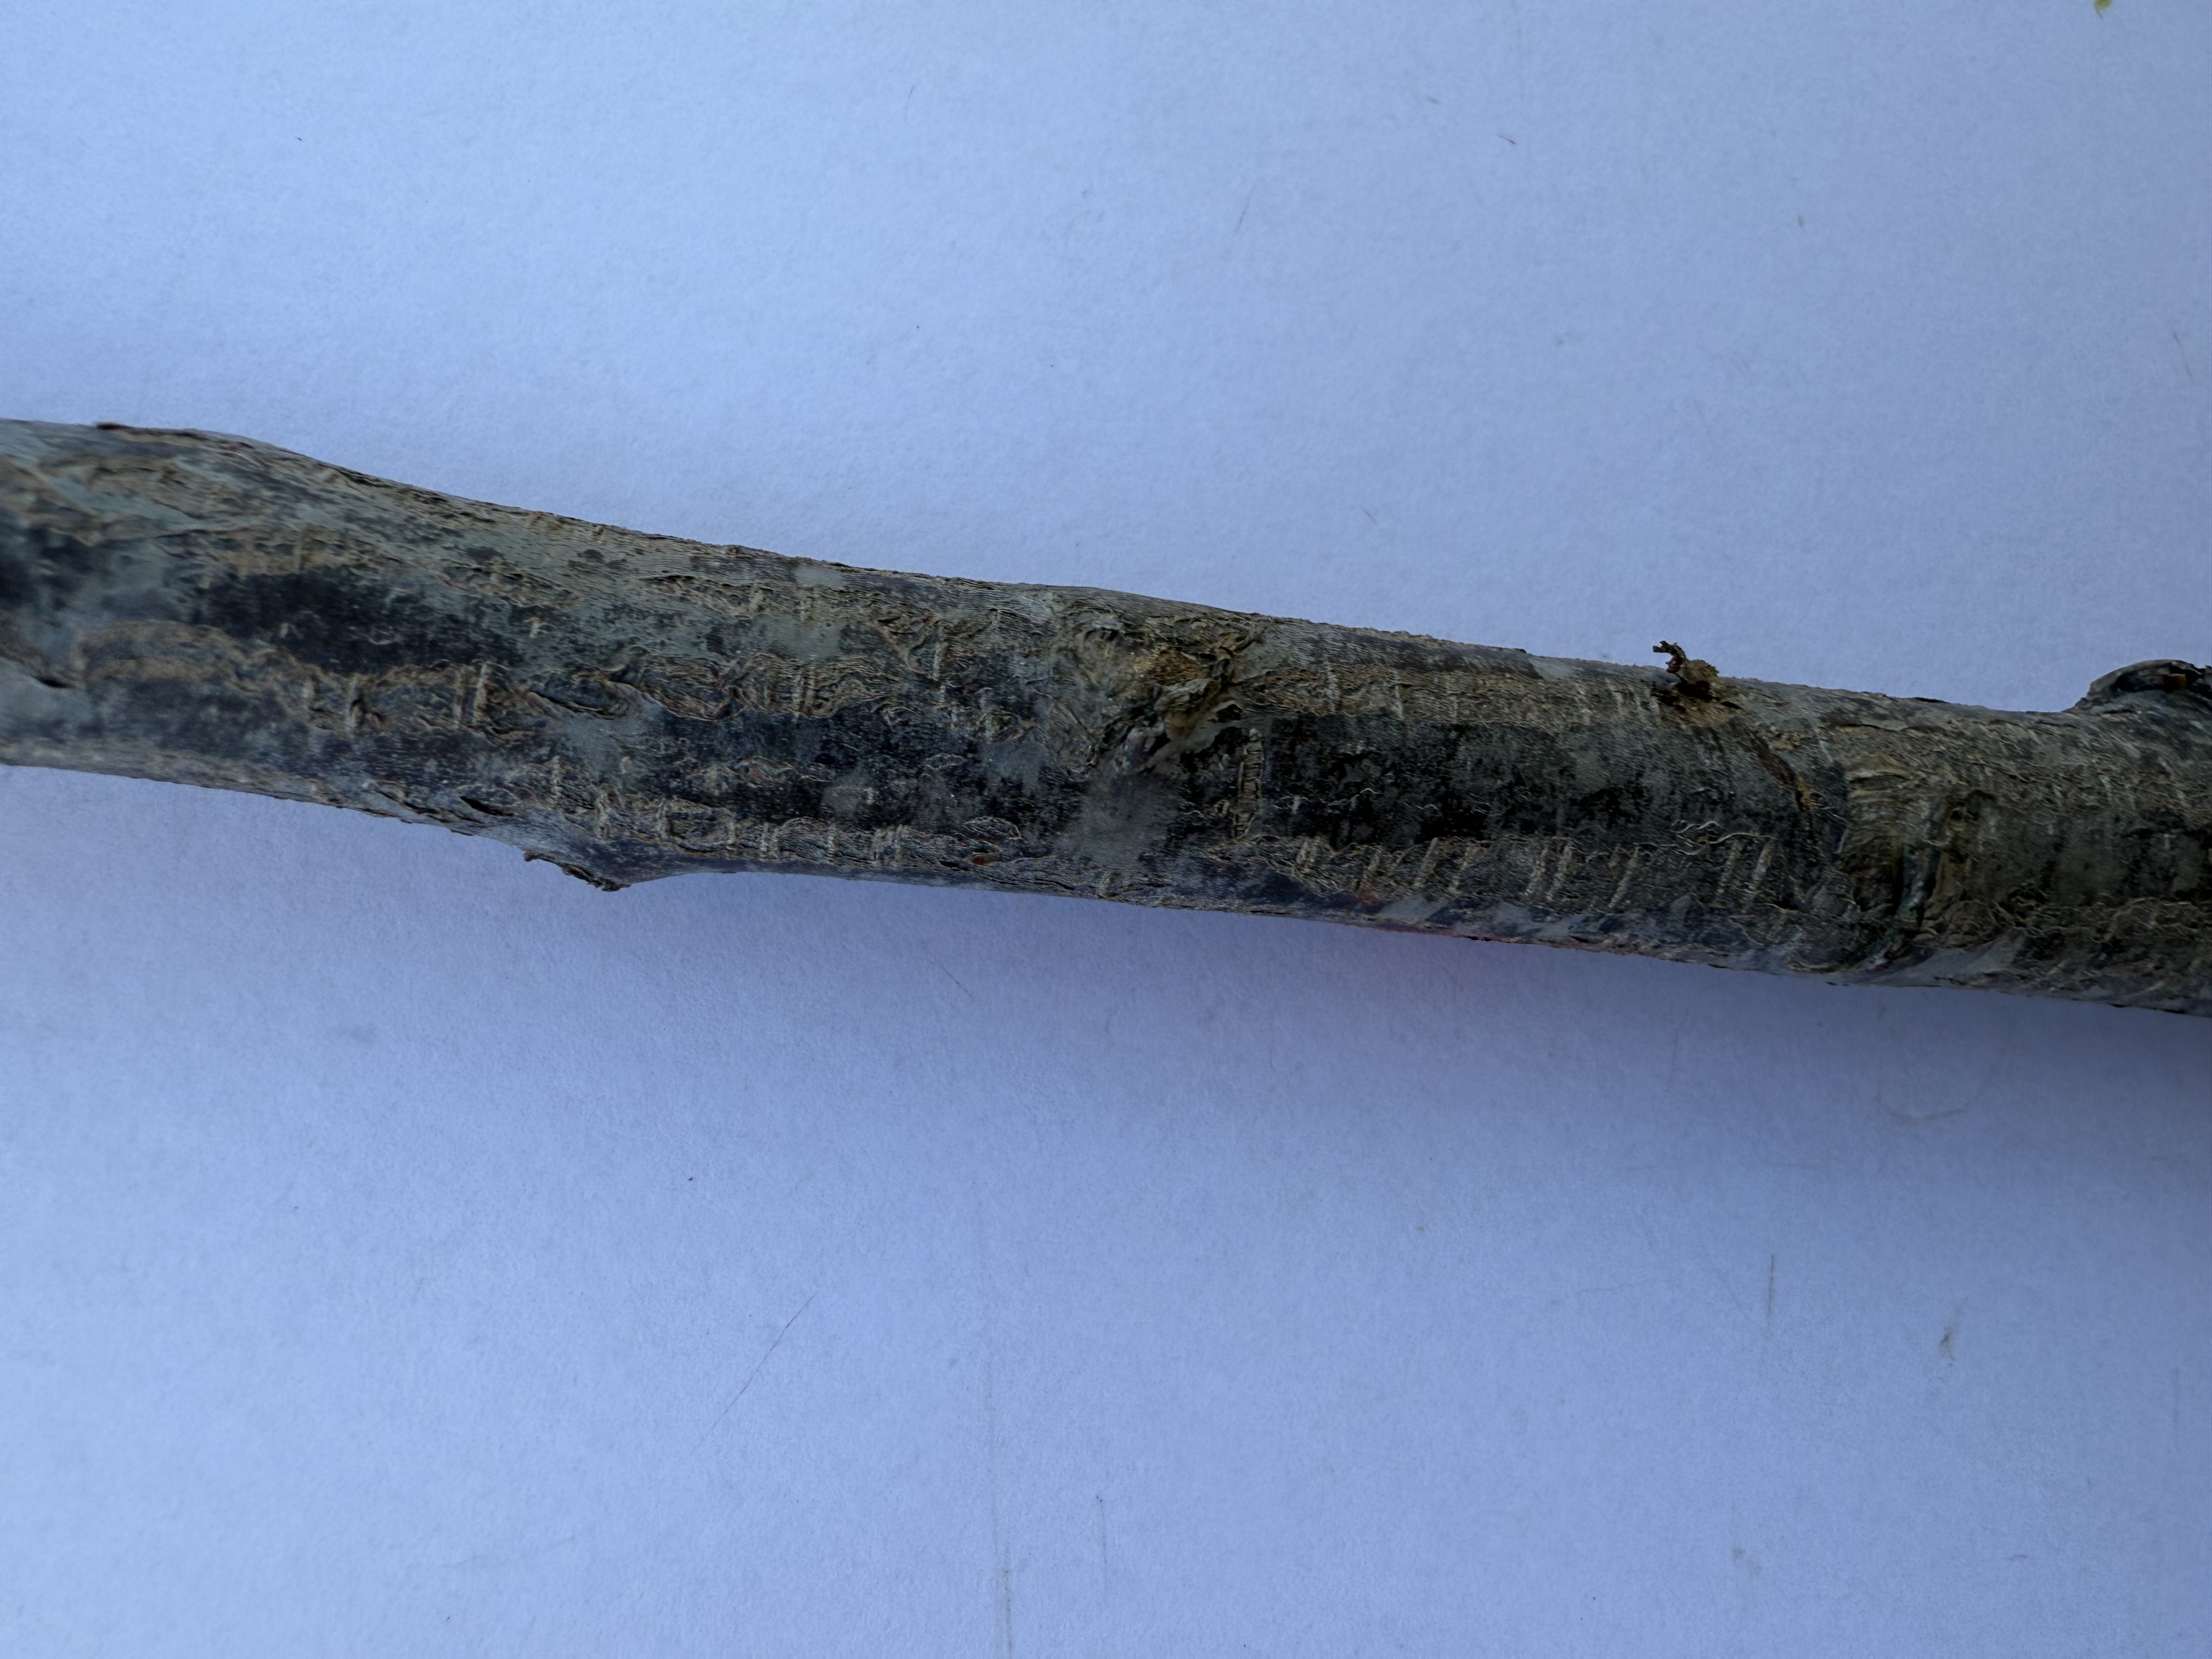
Variety: Black Splendor Plum